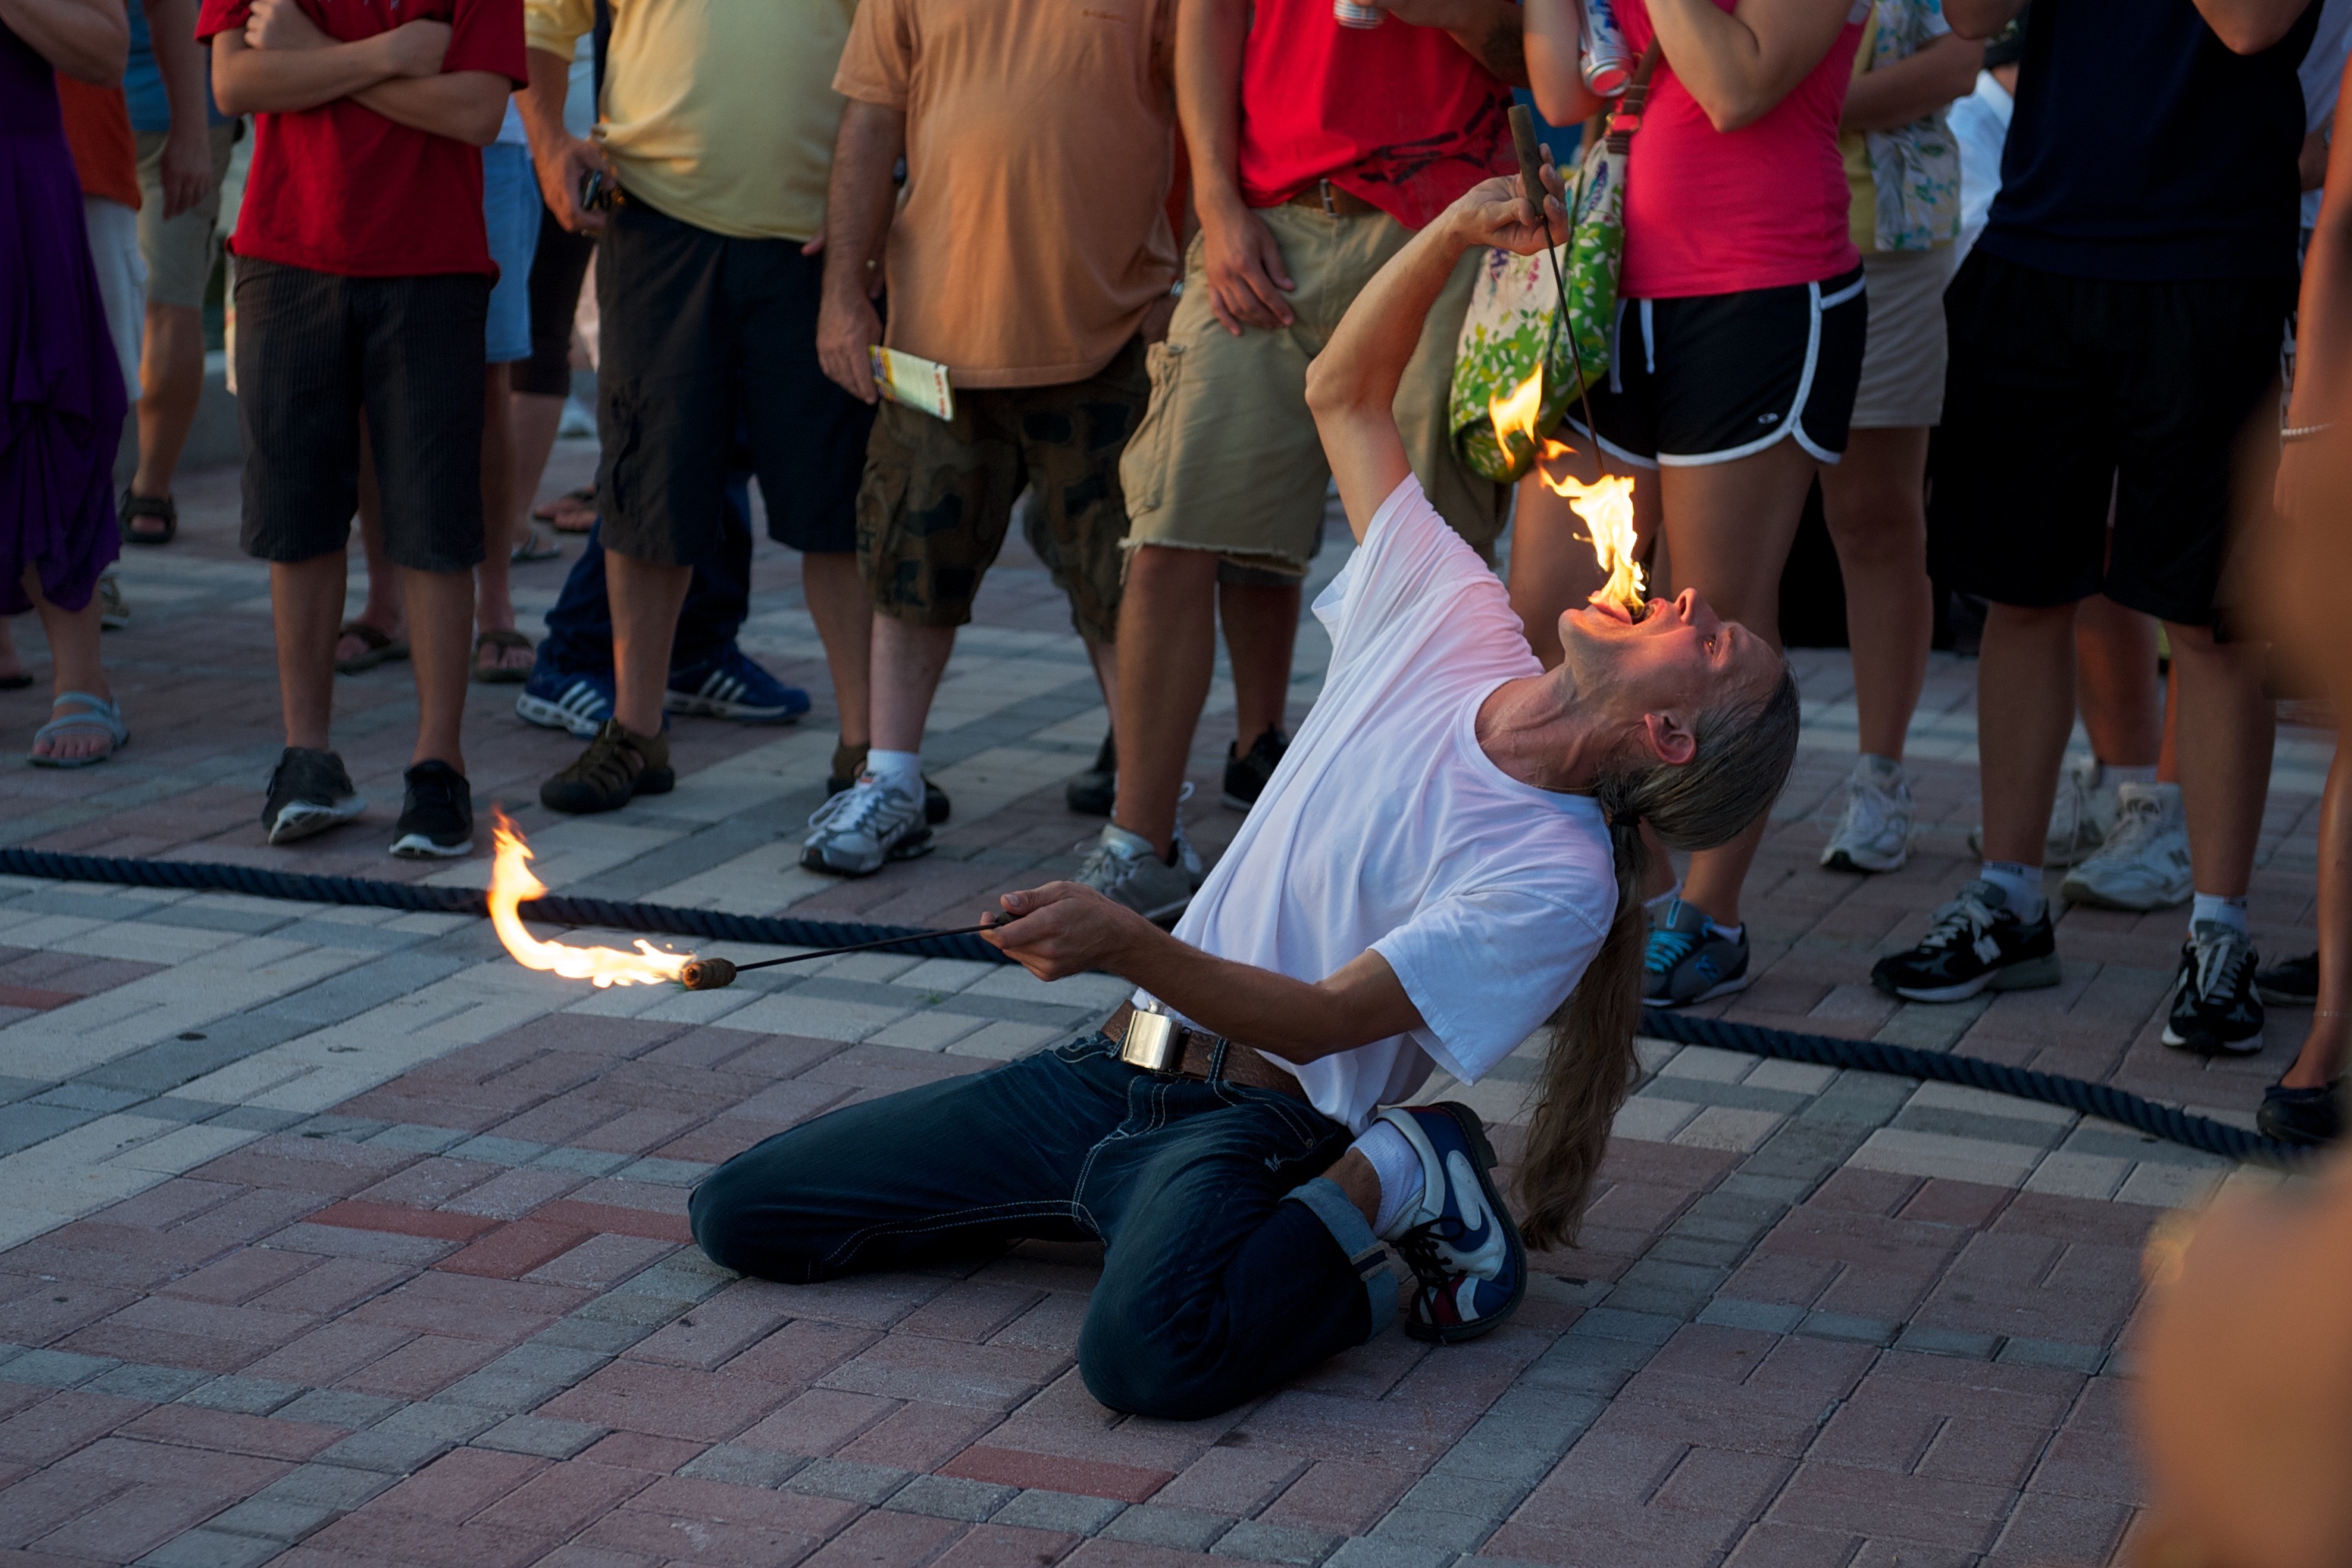
walking, person, running, crowd, color, sports, endurance, athletics, physical exercise, human action, physical fitness